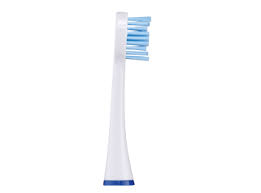
Waste category: trash